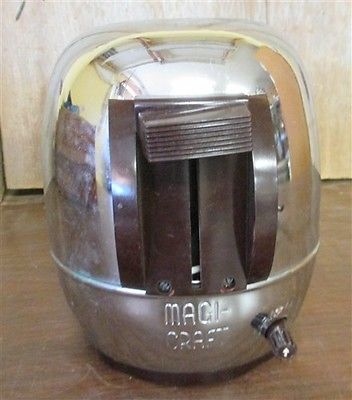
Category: toaster